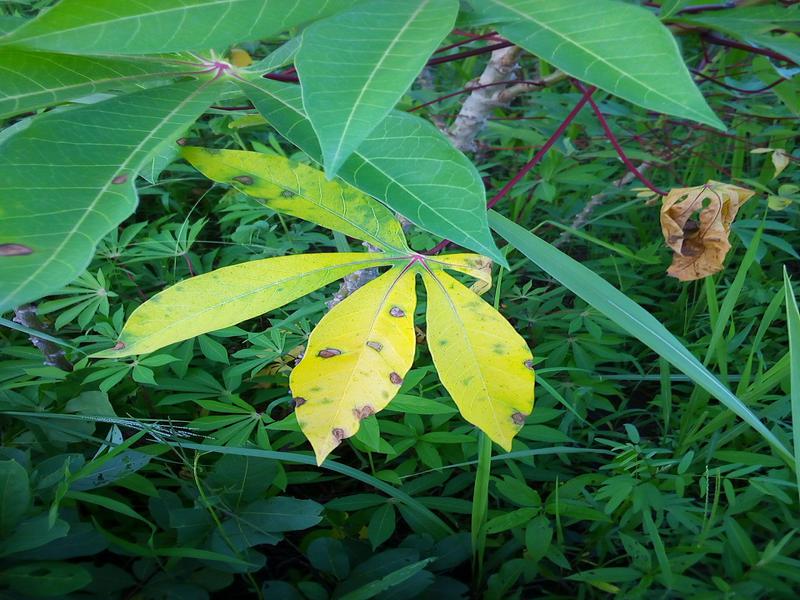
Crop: cassava
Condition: brown_streak_disease